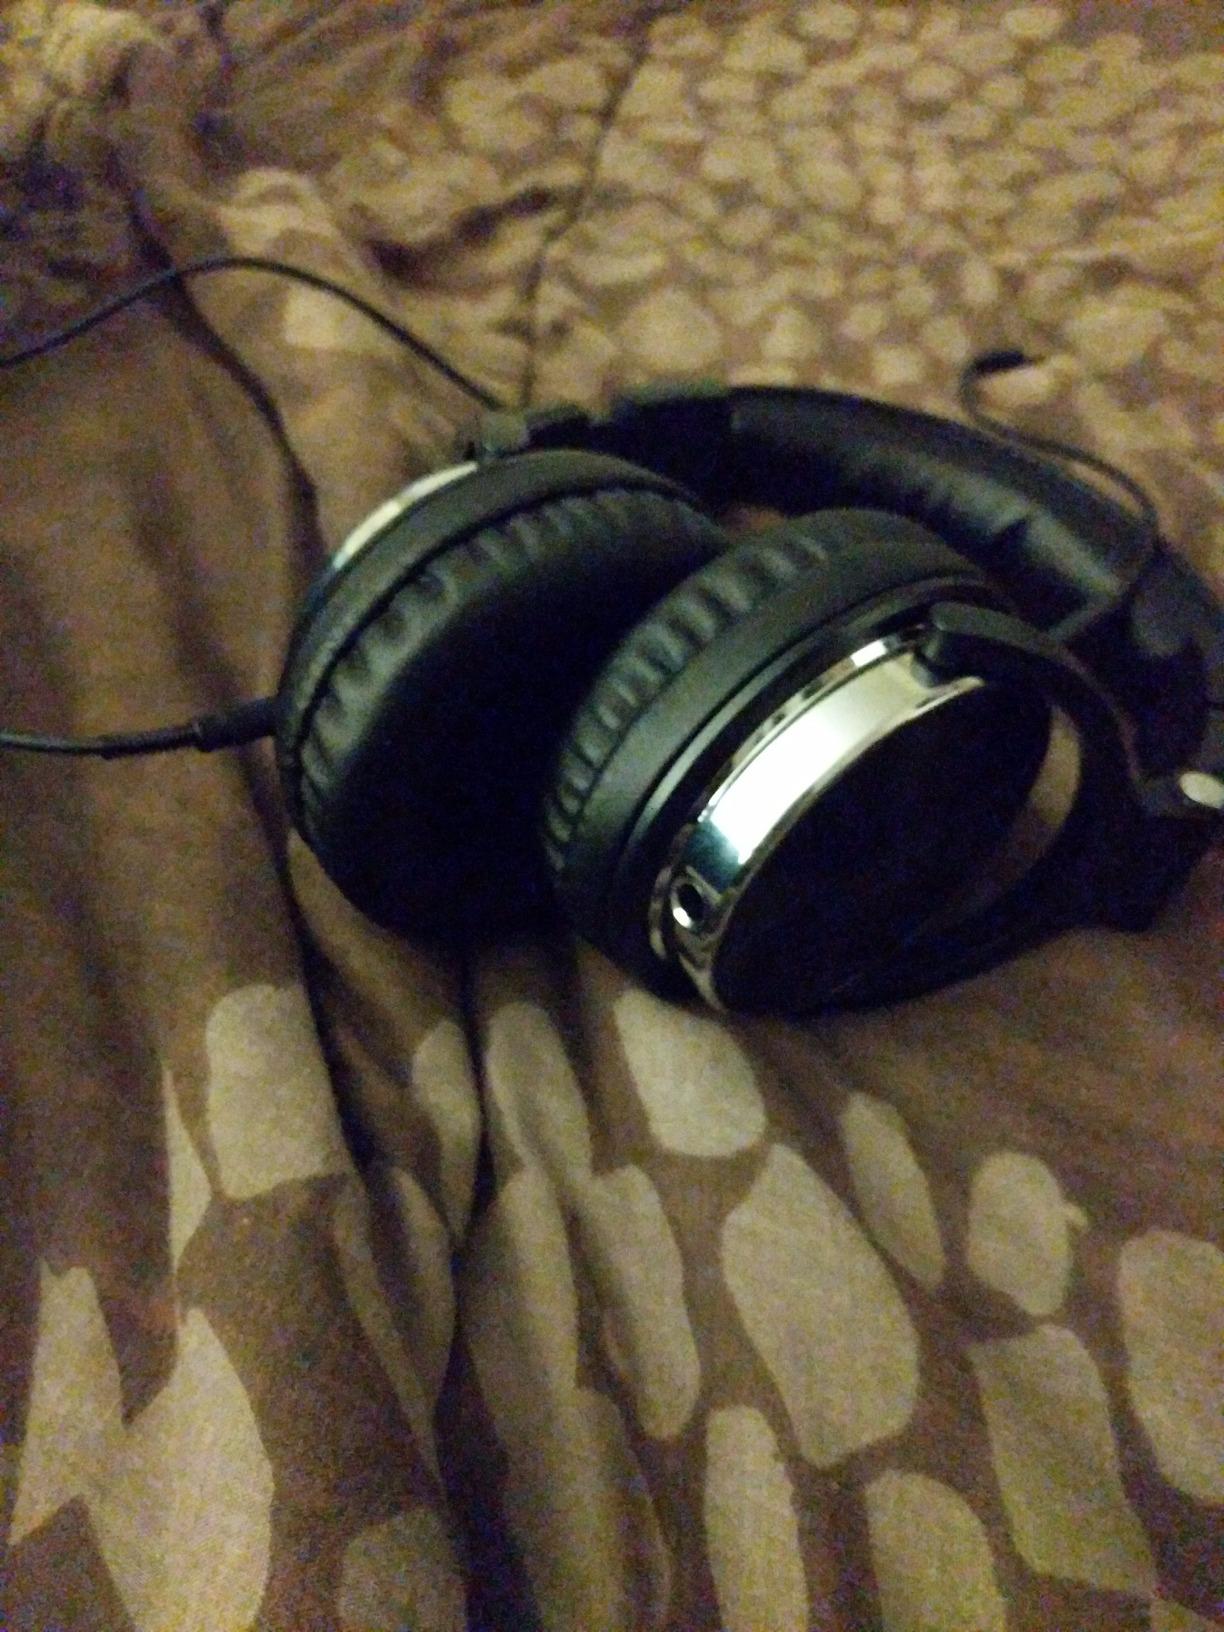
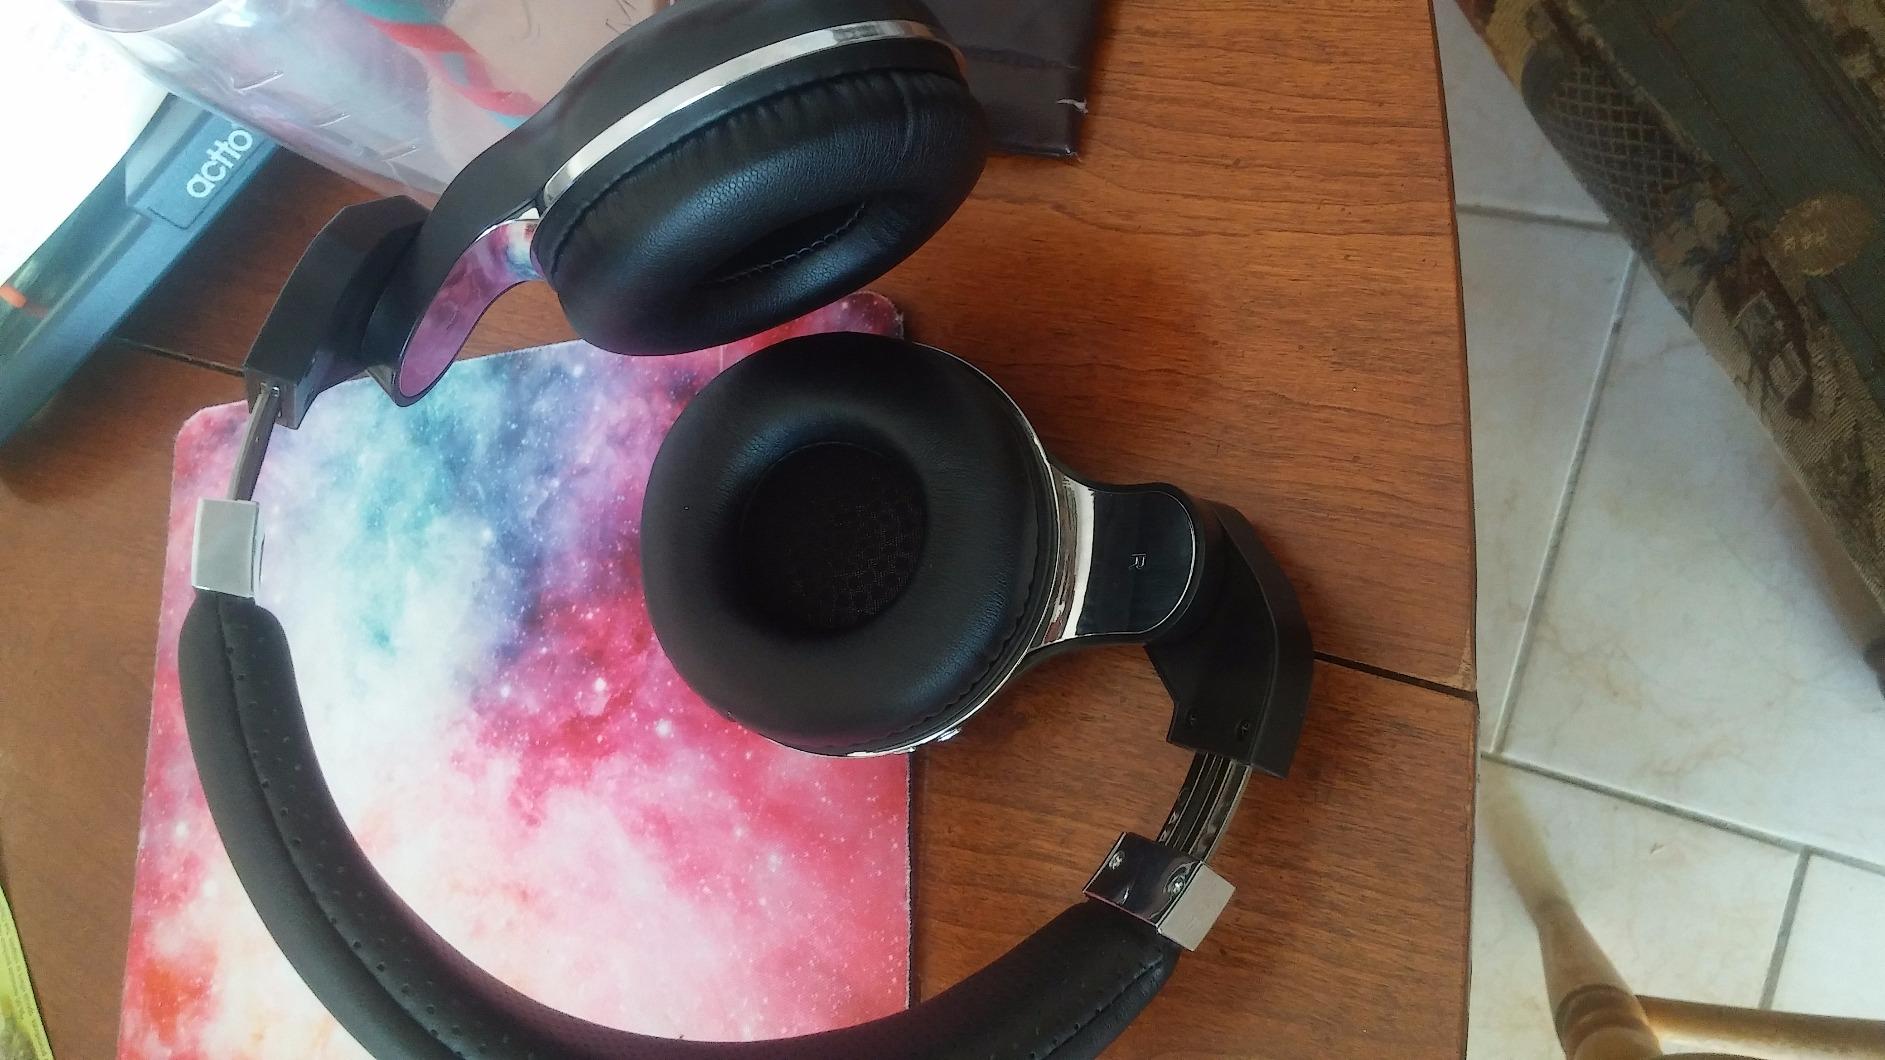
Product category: headphones
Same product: no